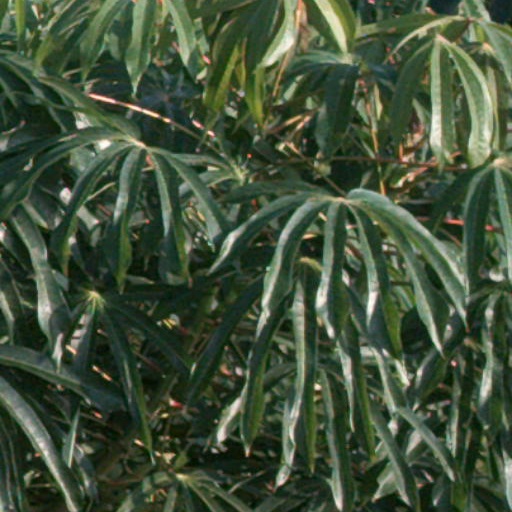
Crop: cassava